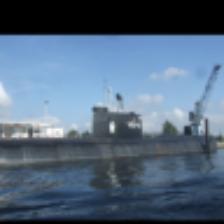
Label: NonHuman